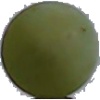
Label: Grape White 4